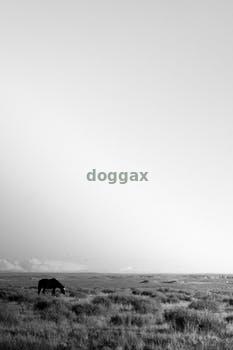
Label: Watermark